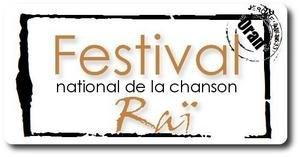
Le festival de la chanson raï d'Oran est organisé chaque année au mois d'août par la commune d'Oran en Algérie, et regroupe les plus grands musiciens raï du moment, il reste une référence dans le genre.
Oran et « la Joyeuse », est la deuxième plus grande ville d’Algérie et une des plus importantes villes du Maghreb. C'est une ville portuaire de la mer Méditerranée, située dans le nord-ouest de l'Algérie, à 432 km de la capitale Alger, et le chef-lieu de la wilaya du même nom, en bordure du golfe d'Oran.